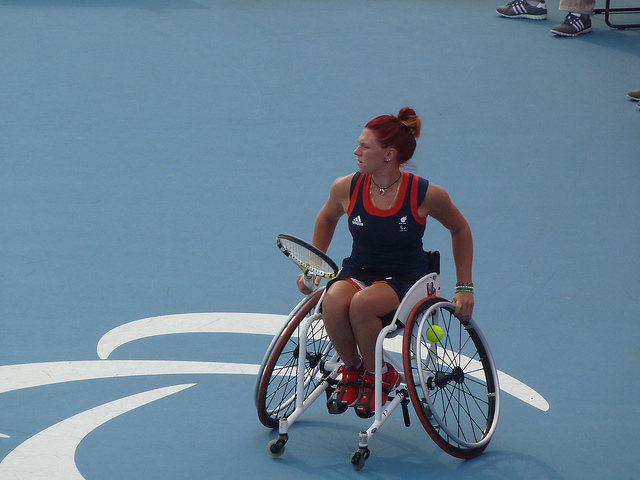
một nữ vận động viên khuyết tật đang thi đấu tennis ở trên sân